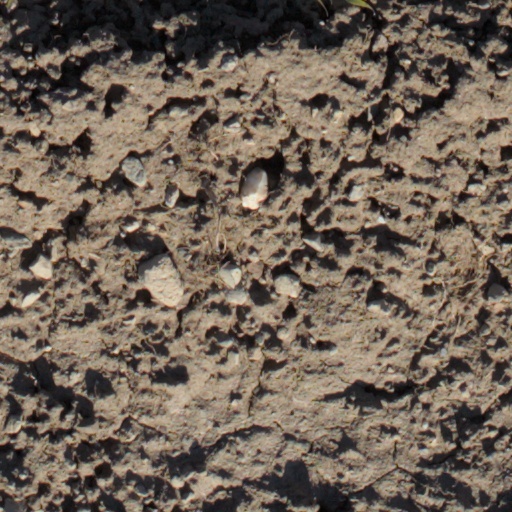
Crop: wheat